British Rail Class 399

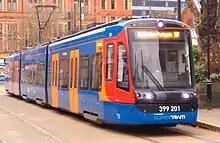
Class 399 at Cathedral tram stop

In 2008, the Department for Transport (DfT) announced plans to operate a trial tram-train service using the Penistone line in South Yorkshire. As initially envisioned, the trial was to function as two-year pilot programme, as the service would be the first use of combined tram-train operations anywhere in the UK. The scheme was jointly delivered by the DfT, Sheffield Supertram, Network Rail, Northern Rail, and the South Yorkshire Passenger Transport Executive (SYPTE). The adoption of tram-trains would allow Supertram services to travel on the national rail network, which had the advantages of opening up new routes, integrating multiple transit networks together, and potential for further expansion.